Joseph Barboza

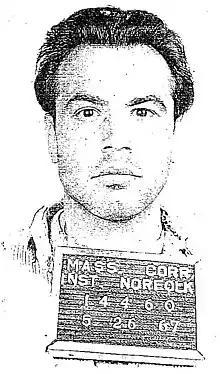
Sacramone, sparring partner, in 1967

Barboza would pursue a career as a professional light heavyweight boxer and member of the United States Boxing Association, using the name of "the Baron". His first boxing match on April 18, 1949, against Rocky Lucero in El Paso, Texas, and his last fight on September 23, 1961, against Don Bale in Boston. He fought with an orthodox stance. His boxing record shows Joseph as winning eight out of the eleven matches, with five of them ending in knock outs. He was classified as an out-fighter who was known for having very powerful punches. He was a sparring partner of Patriarca crime family associate, Americo Sacramone, future Massachusetts Auditor Joe DeNucci, Edward G. Connors and Anthony Veranis. He later worked as a longshoreman and as a clerk in a fruit store but always returned to crime.